Gatchinsky District

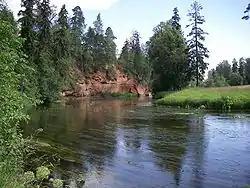
The Oredezh River close to the settlement of Siversky

The northern part of the district is essentially a mixture of urban areas - suburbs of Saint Petersburg - and summer house areas. The central and the southern parts are forested. Much of the area of the district belongs to the drainage basin of the Luga River, a tributary of the Gulf of Finland. The main tributary of the Luga within the district is the Oredezh River. Minor areas in the east of the district belong to the basin of the Tosna River, and the northern part of the district, including the town of Gatchina, belongs to the basin of the Izhora River. Both the Tosna and the Izhora are left tributaries of the Neva. Minor areas in the northwest in the district belong to the basin of the Strelka River, also a tributary of the Gulf of Finland.